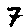
Label: 7